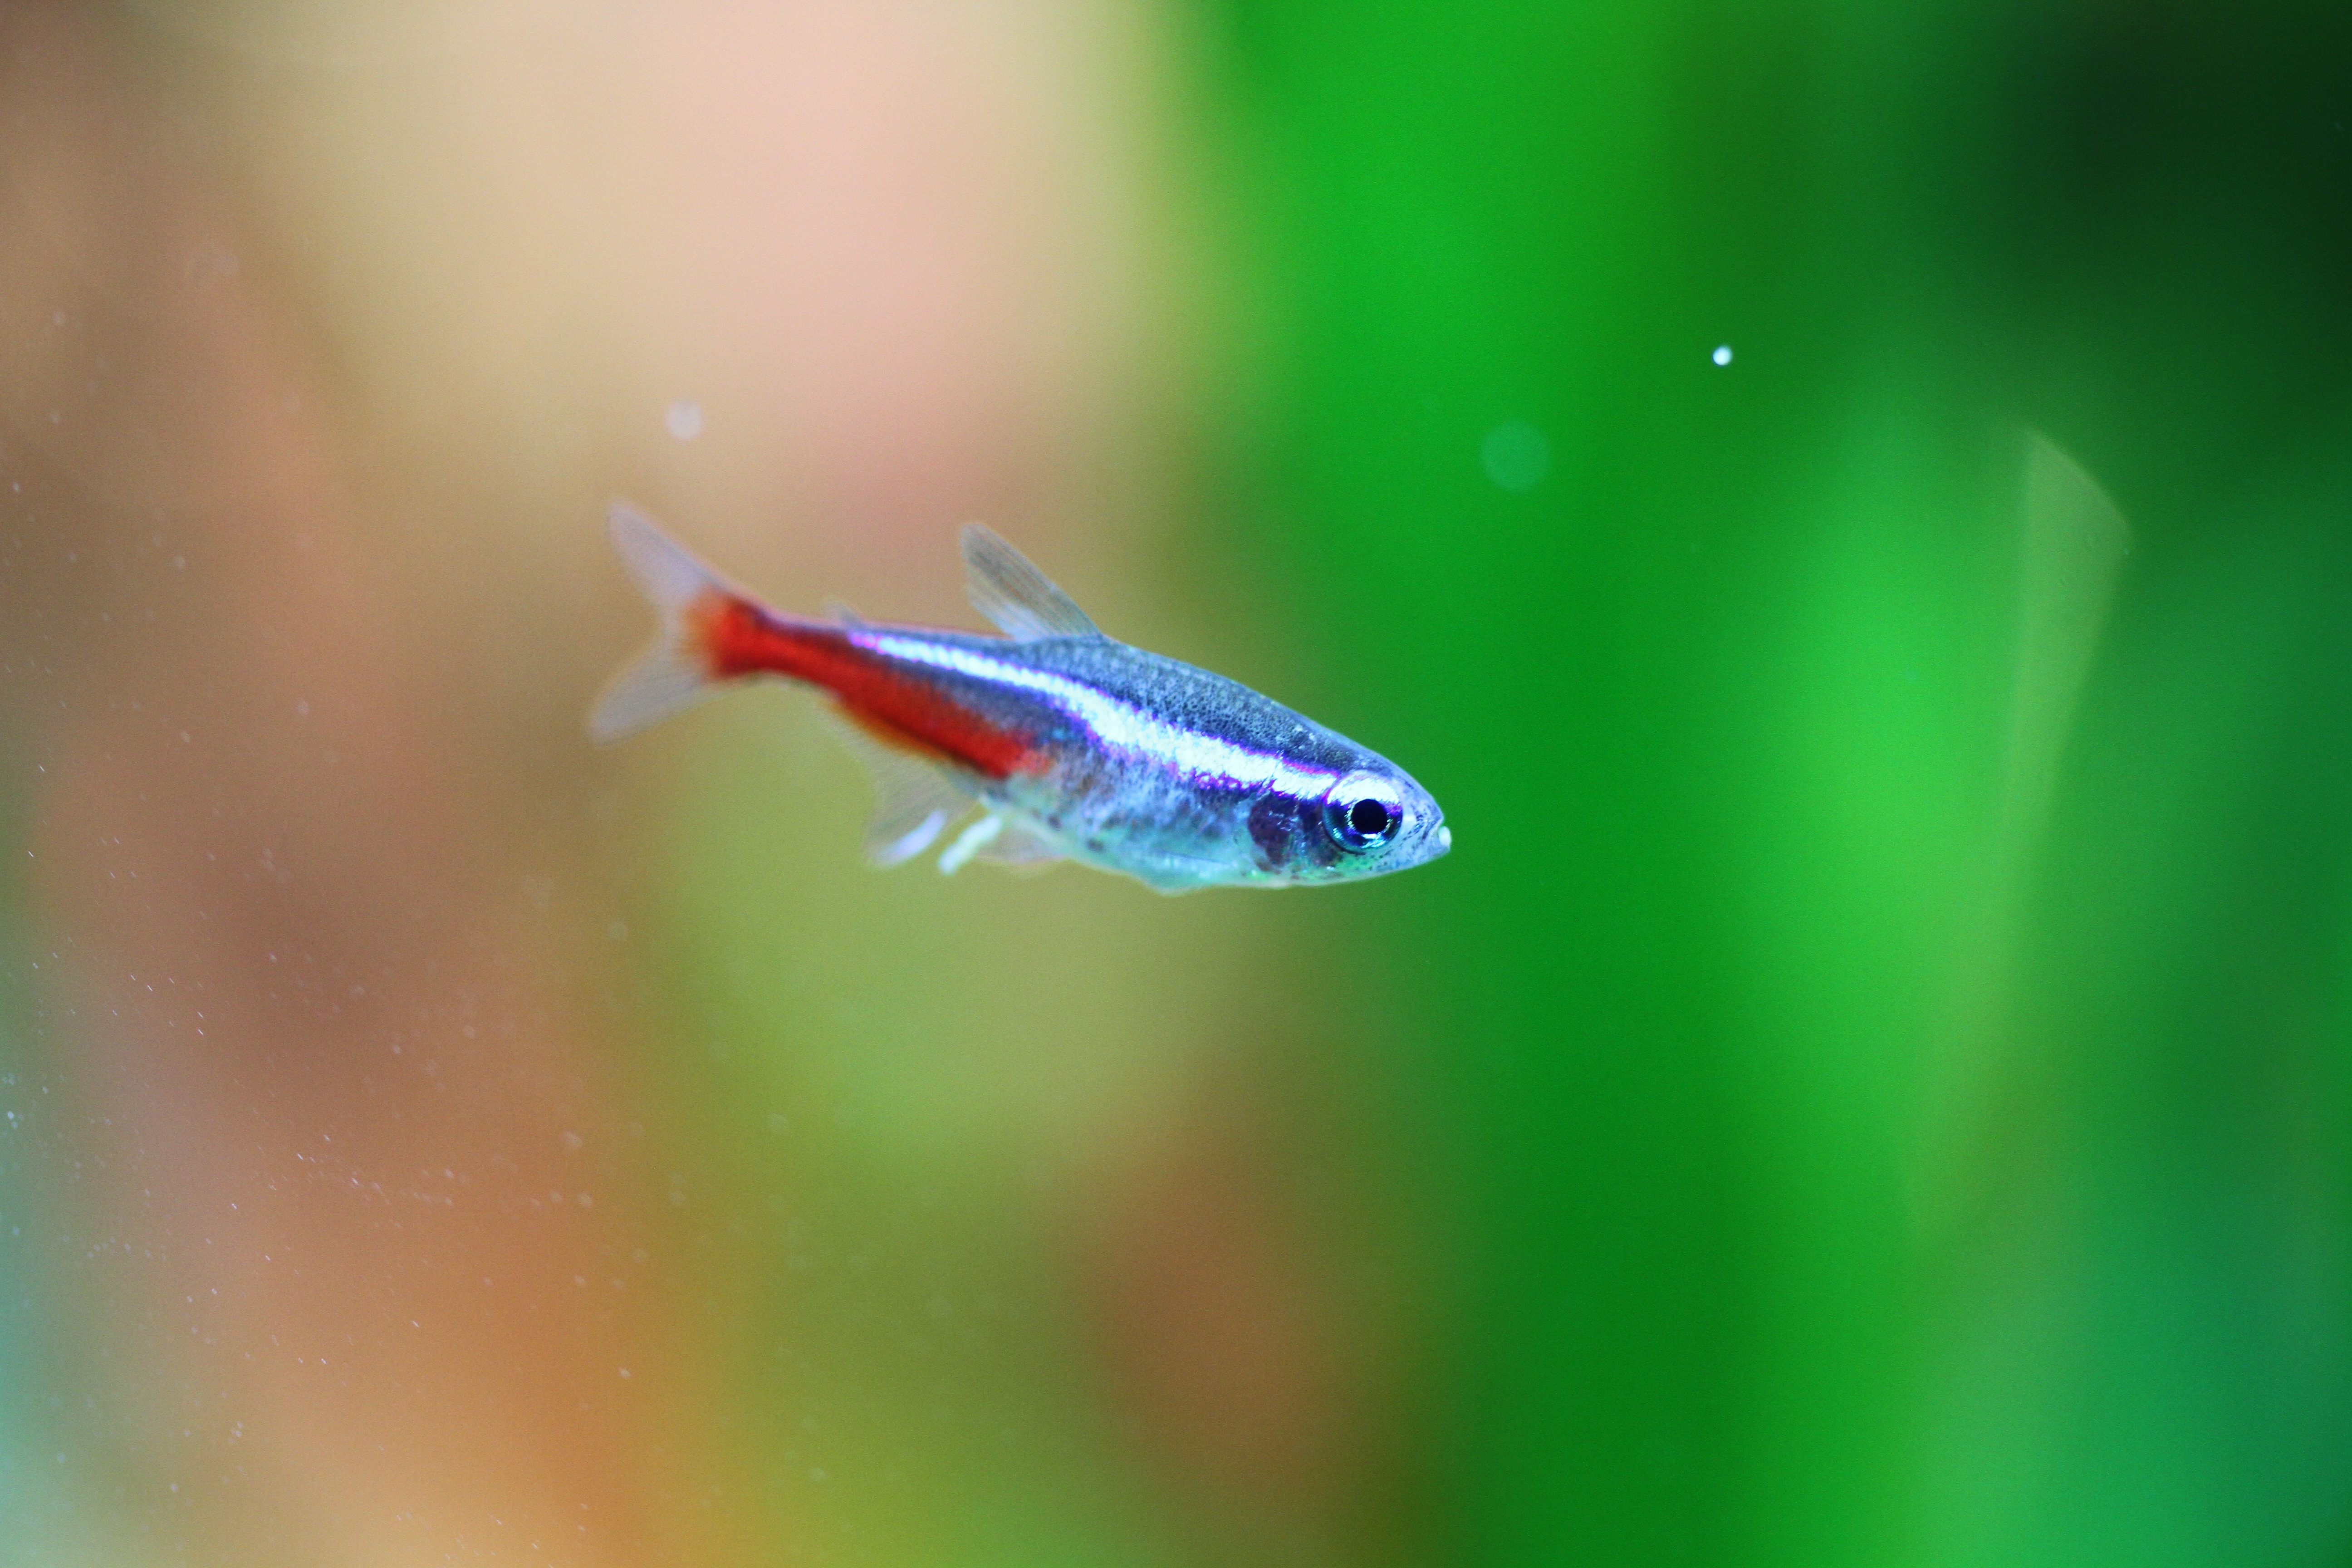
photography, leaf, flower, green, fish, close up, aquarium, macro photography, the traffic light